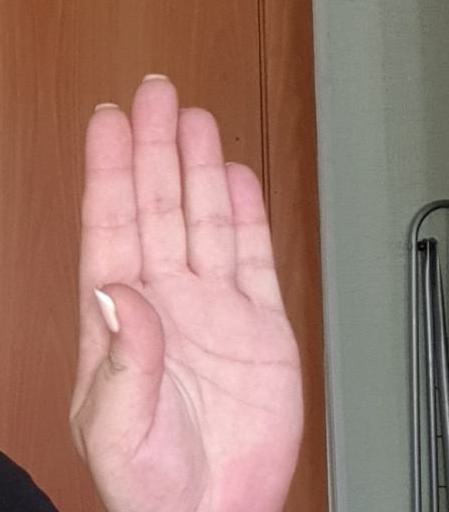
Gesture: stop